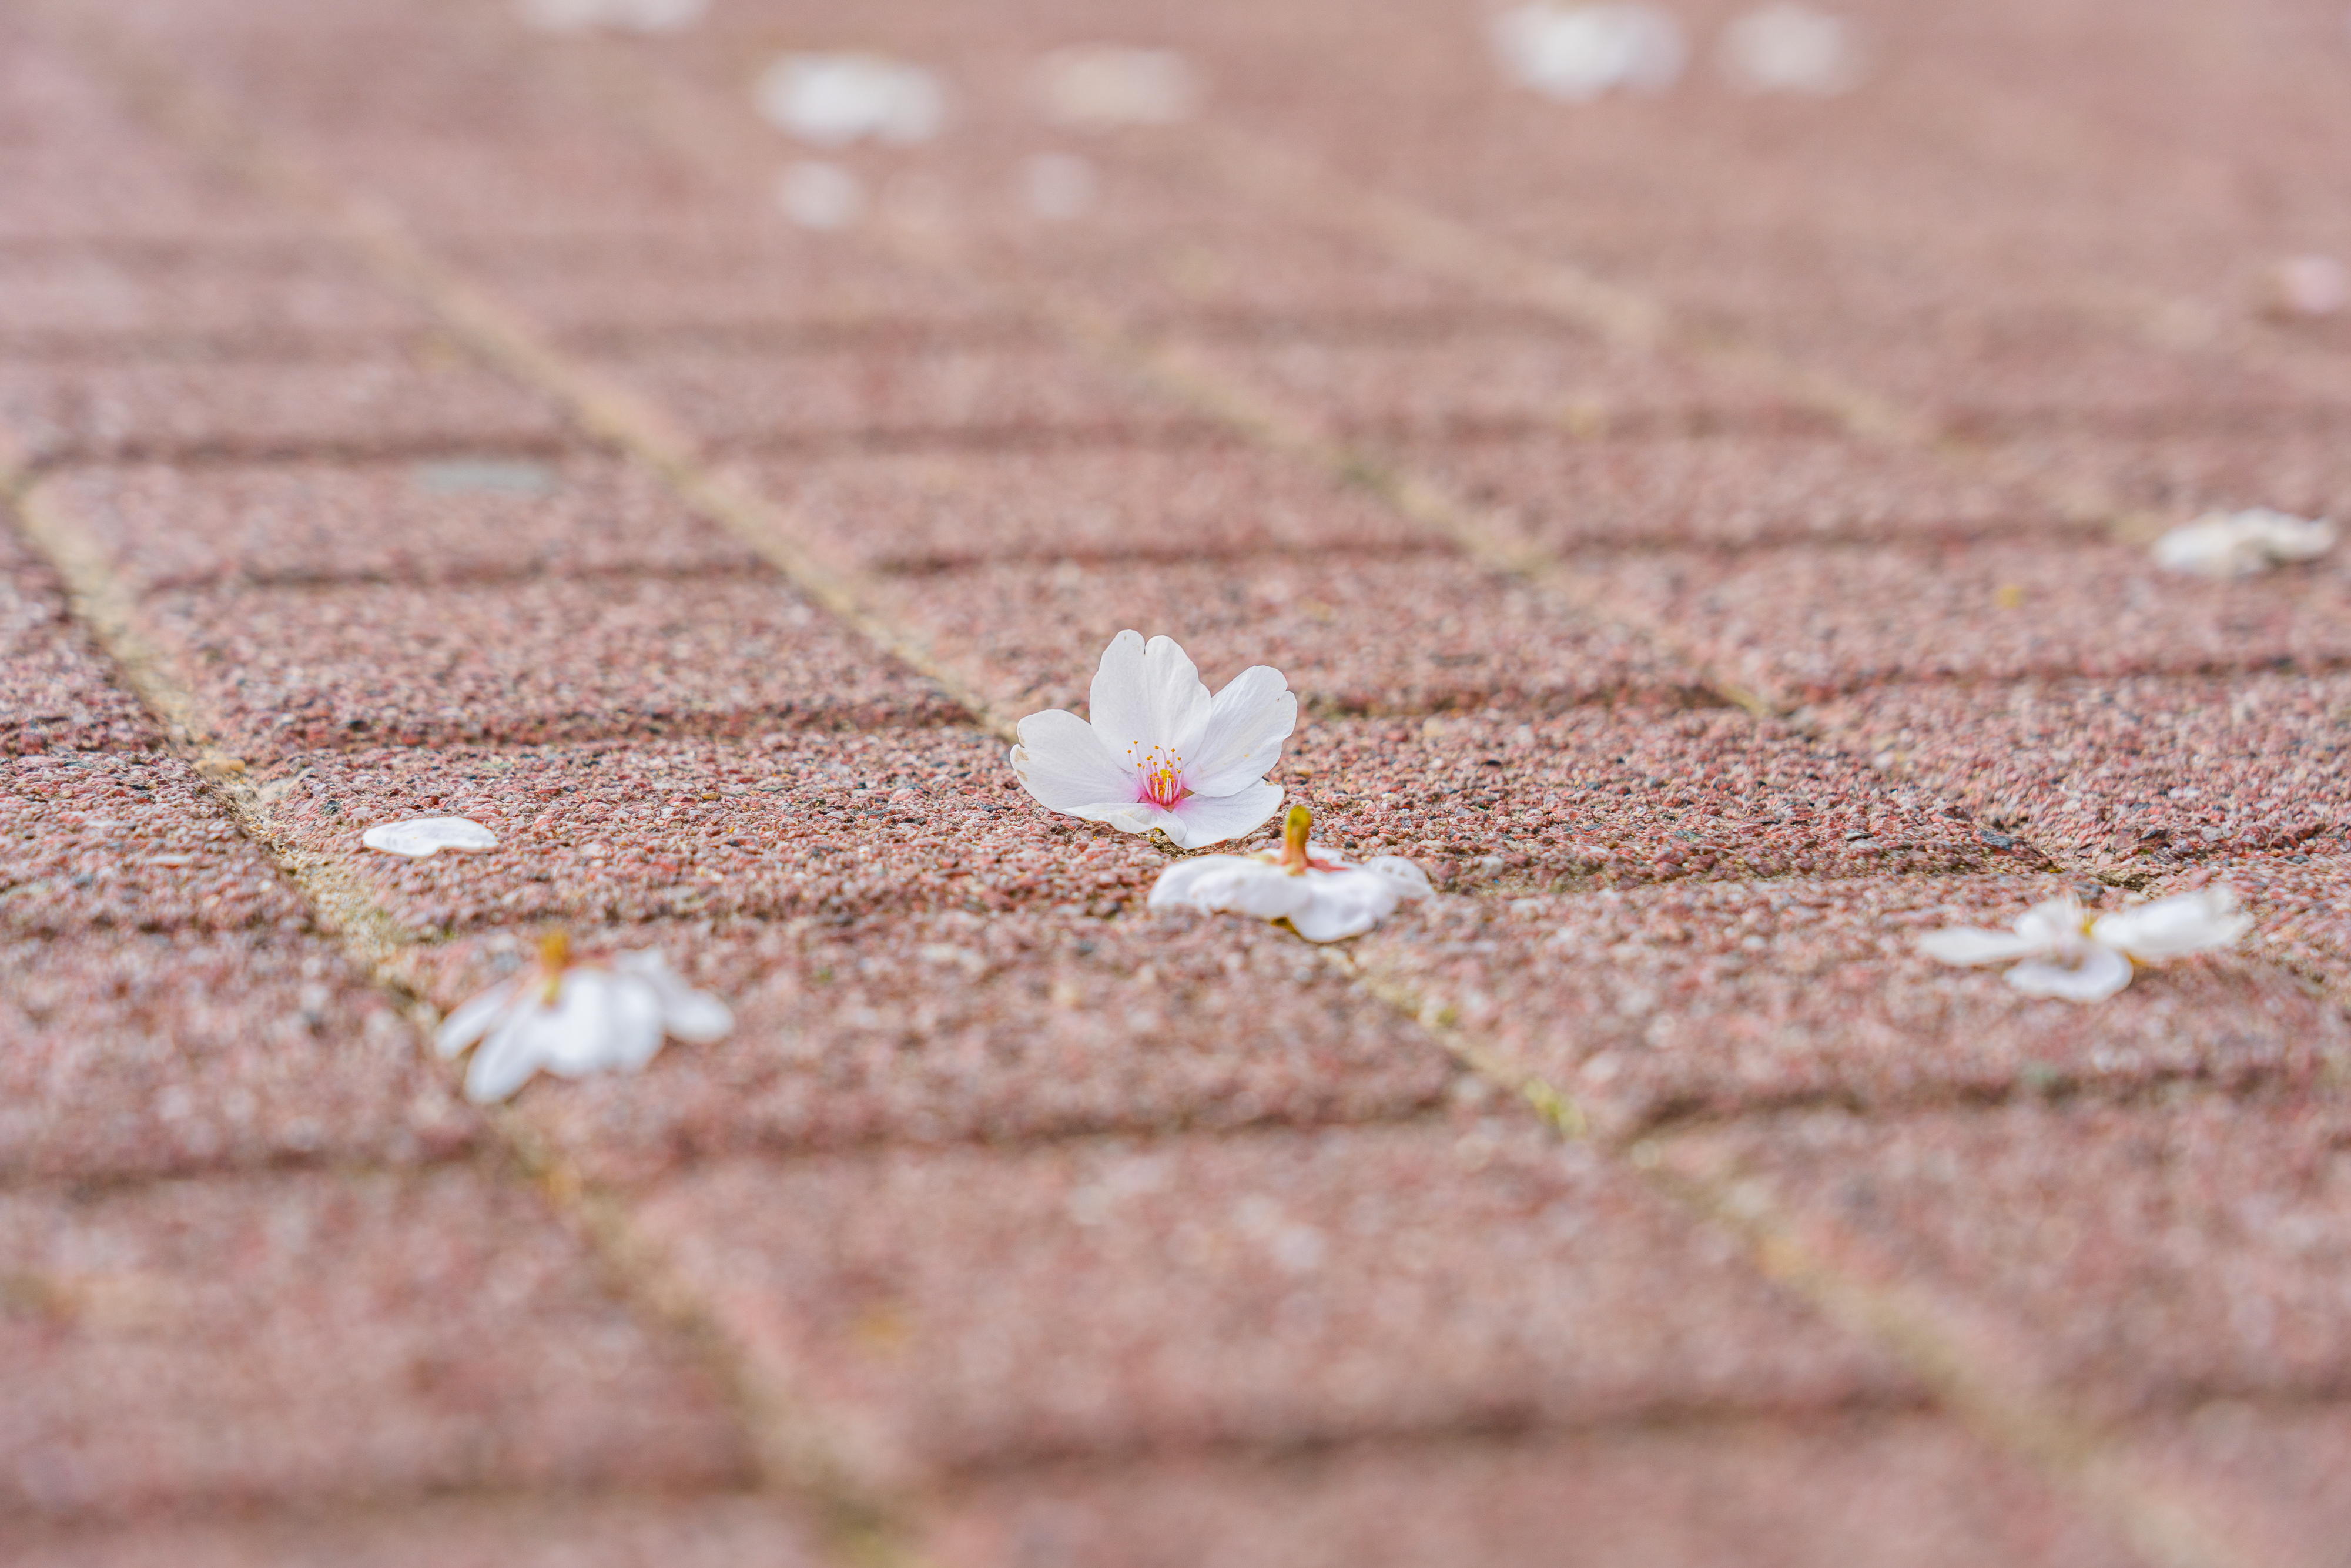
Hanyang University, korea, seoul, spring, flowers, spring flowers, cherry blossoms, petal, flower, groundcover, close up, herbaceous plant, annual plant, perennial plant, blossom, macro photography